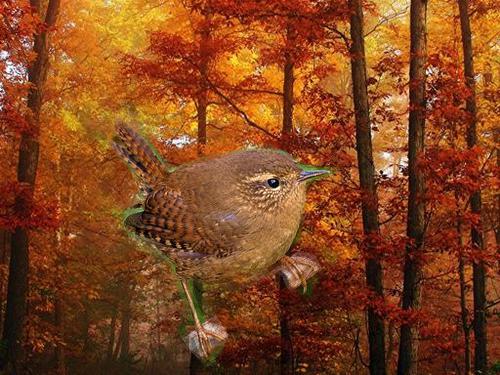
Bird species: Winter_Wren
Bird type: landbird
Background: land